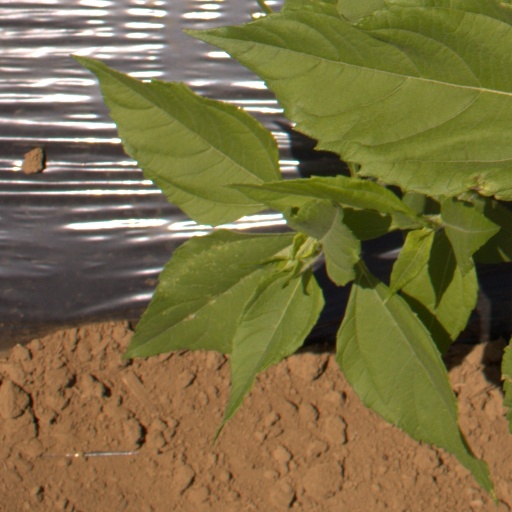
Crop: Jerusalem artichoke